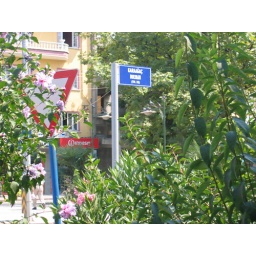
Leaving boat near Suzy's house to Haydar Pasha train 8-11-07 047